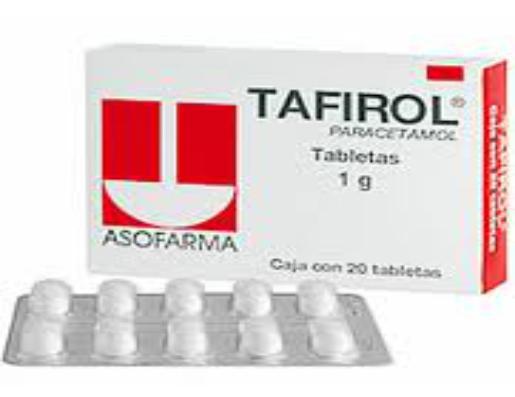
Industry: Medical